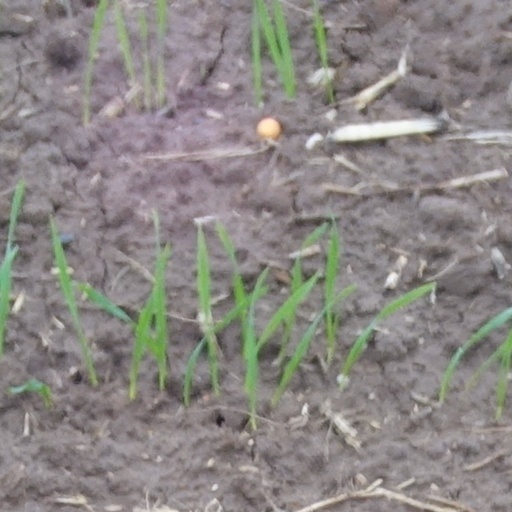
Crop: wheat